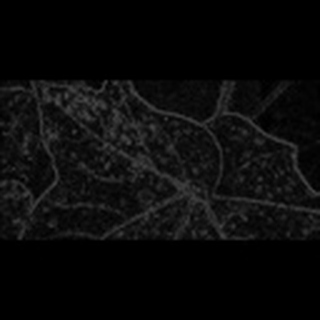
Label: cotton_target_spot